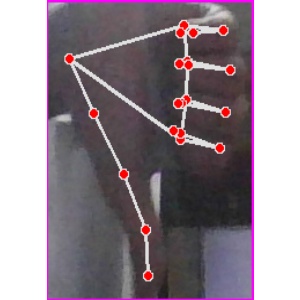
अक्षर: फ